Trinidad and Tobago

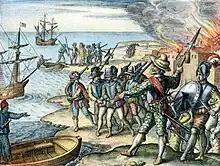
English pirate Walter Raleigh raiding Spanish settlement in Trinidad in 1595

In the 1530s Antonio de Sedeño, a Spanish soldier intent on conquering the island of Trinidad, landed on its southwest coast with a small army of men, intending to subdue the Indigenous population of the island. Sedeño and his men fought the native peoples on many occasions, and subsequently built a fort. The next few decades were generally spent in warfare with the native peoples, until in 1592, the "Cacique" (native chief) Wannawanare (also known as Guanaguanare) granted the area around modern Saint Joseph to Domingo de Vera e Ibargüen, and withdrew to another part of the island. The settlement of San José de Oruña was later established by Antonio de Berrío on this land in 1592. Shortly thereafter the English pirate Walter Raleigh arrived in Trinidad on 22 March 1595 in search of the long-rumoured "El Dorado" ("City of Gold") supposedly located in South America. He attacked San José, captured and interrogated Antonio de Berrío, and obtained much information from him and from the Cacique Topiawari; Raleigh then went on his way, and Spanish authority was restored.